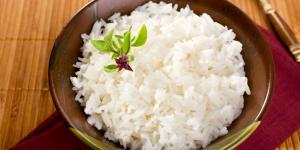
arroz blanco suelto